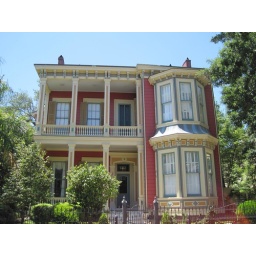
Cool colorful house in the Garden District